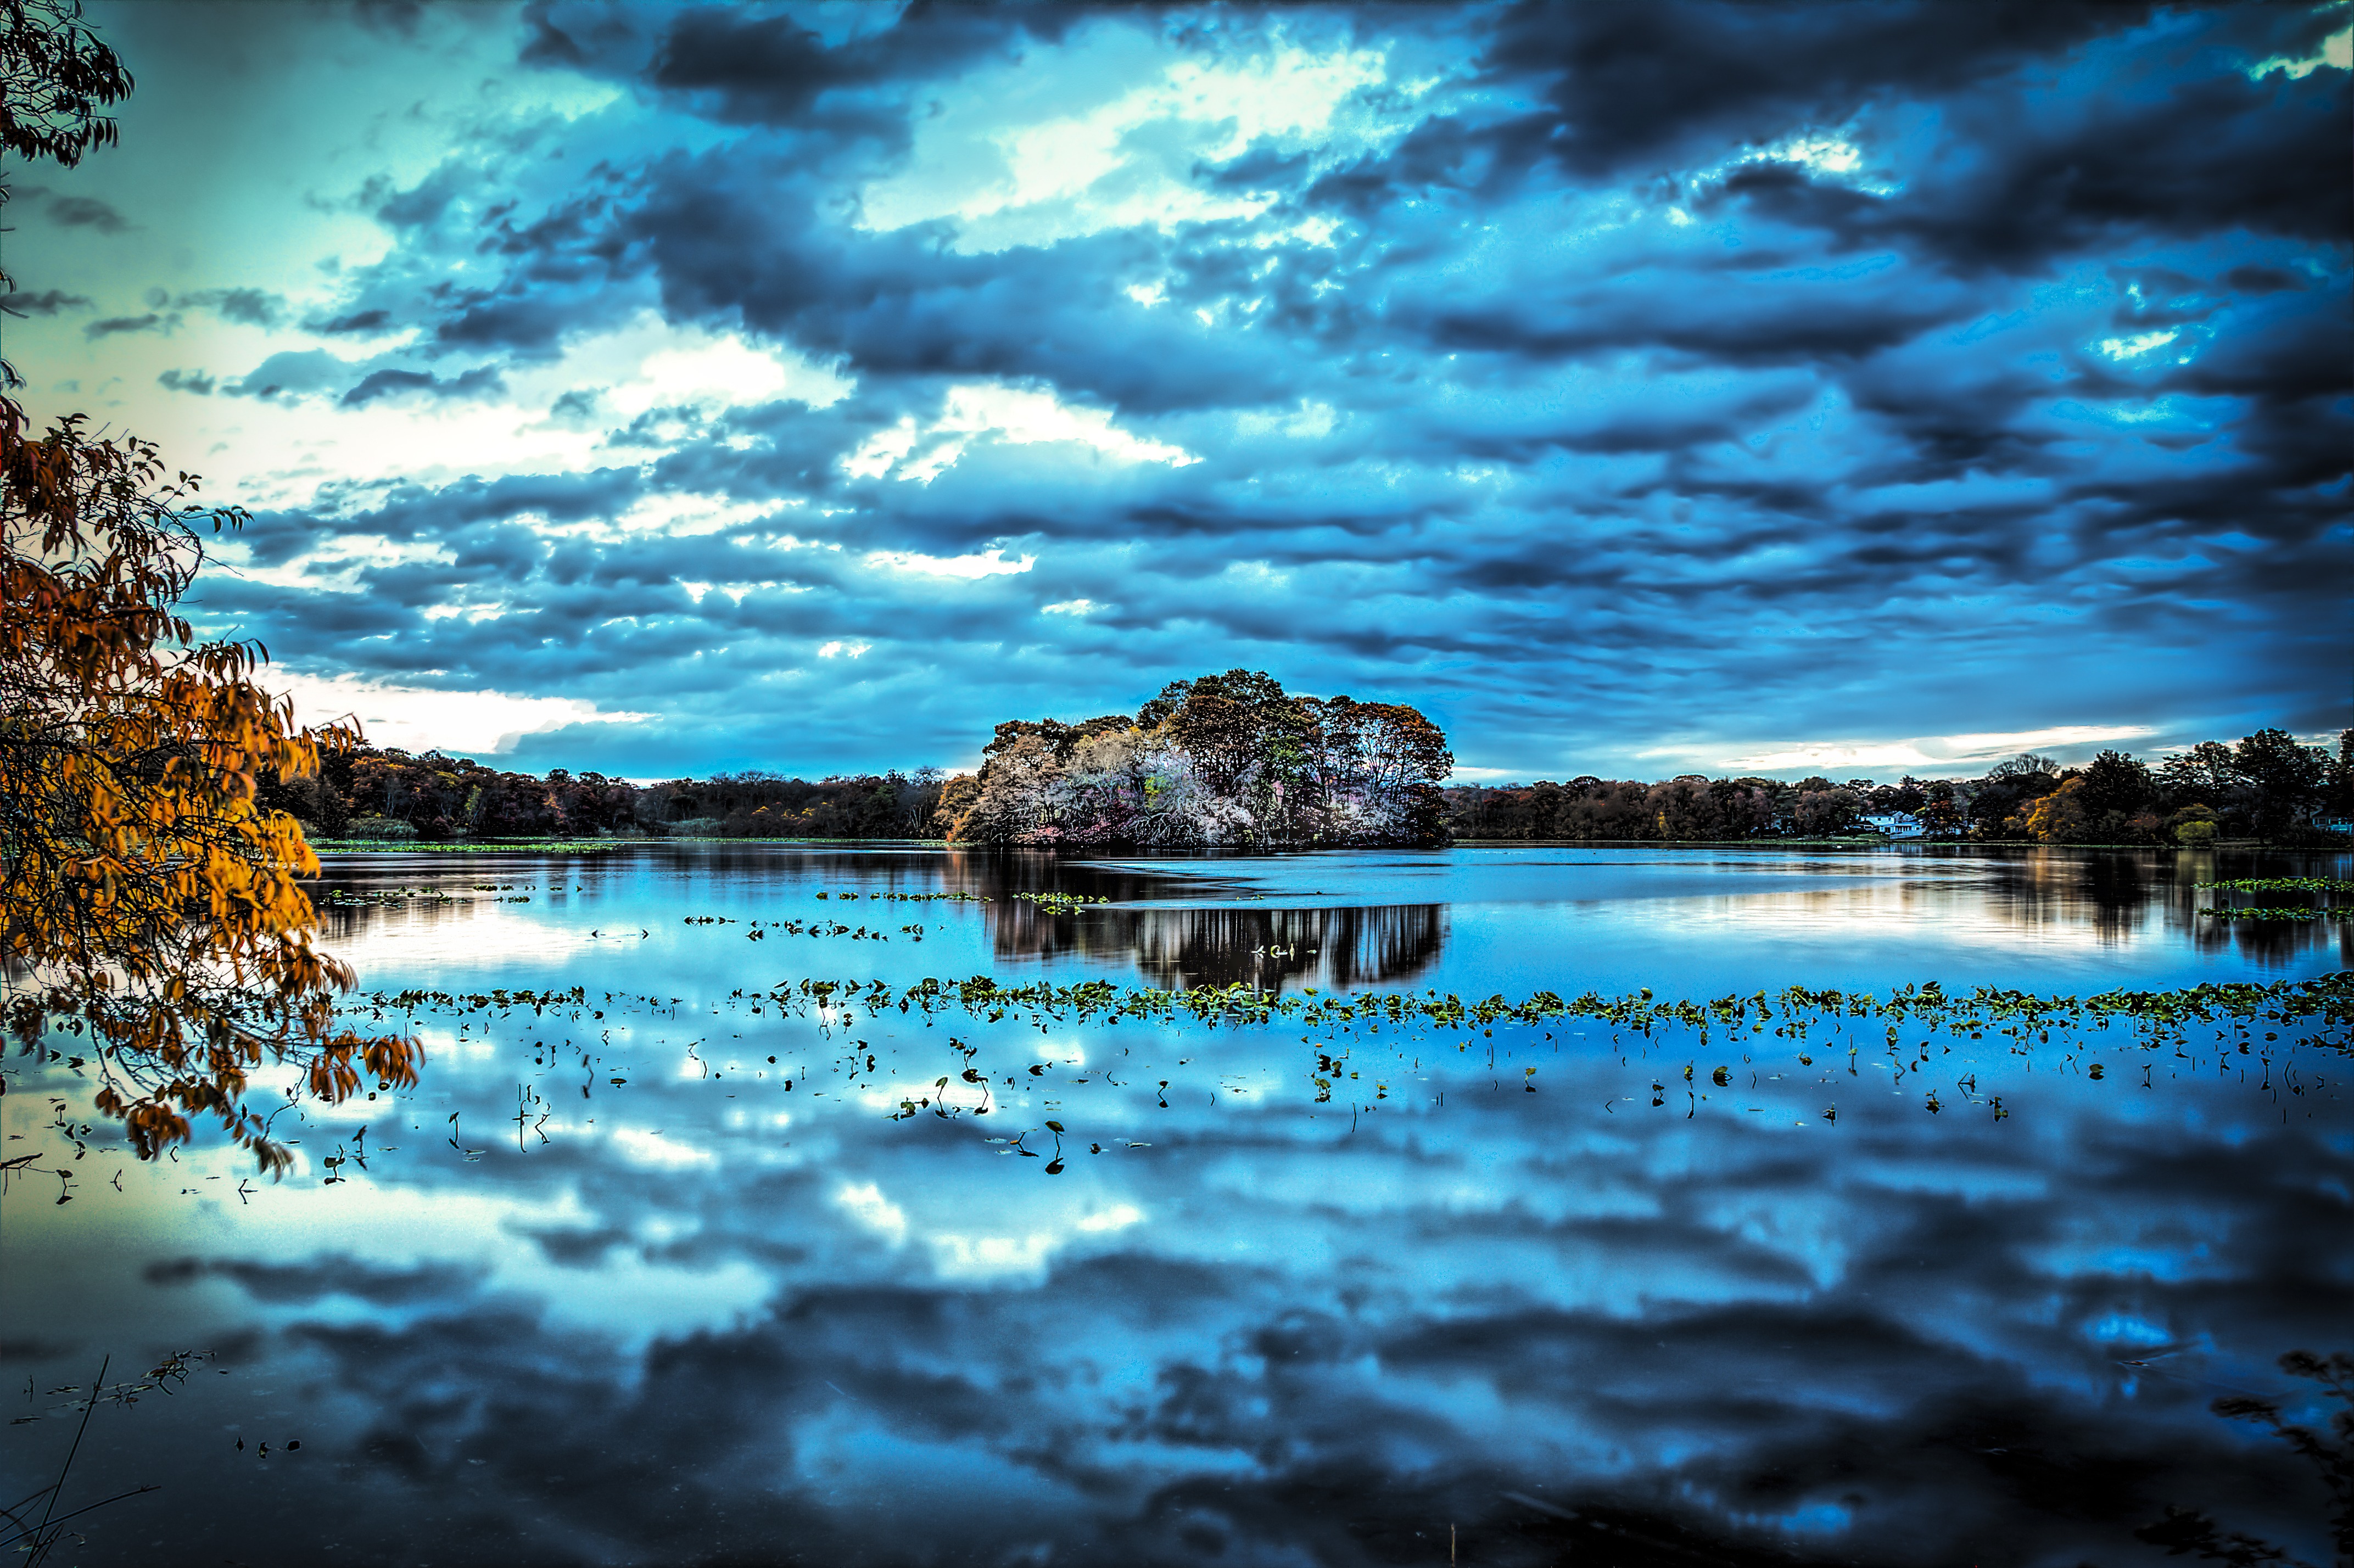
sea, water, nature, ocean, horizon, cloud, sky, sunlight, morning, wave, lake, dawn, atmosphere, dusk, evening, reflection, storm, hdr, clouds, reflections, computer wallpaper